Kokoda Track Memorial Walkway

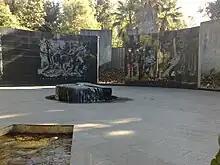
Memorial Walkway Centre Piece

The Kokoda Track Memorial Walkway is a walking track and war memorial located in the suburb of Concord West, Sydney, New South Wales, Australia. It is located along Brays Bay on the Parramatta River, and is a unique tribute to the Australian troops who fought in the World War II Papua-New Guinea campaign of July 1942 till December 1943.